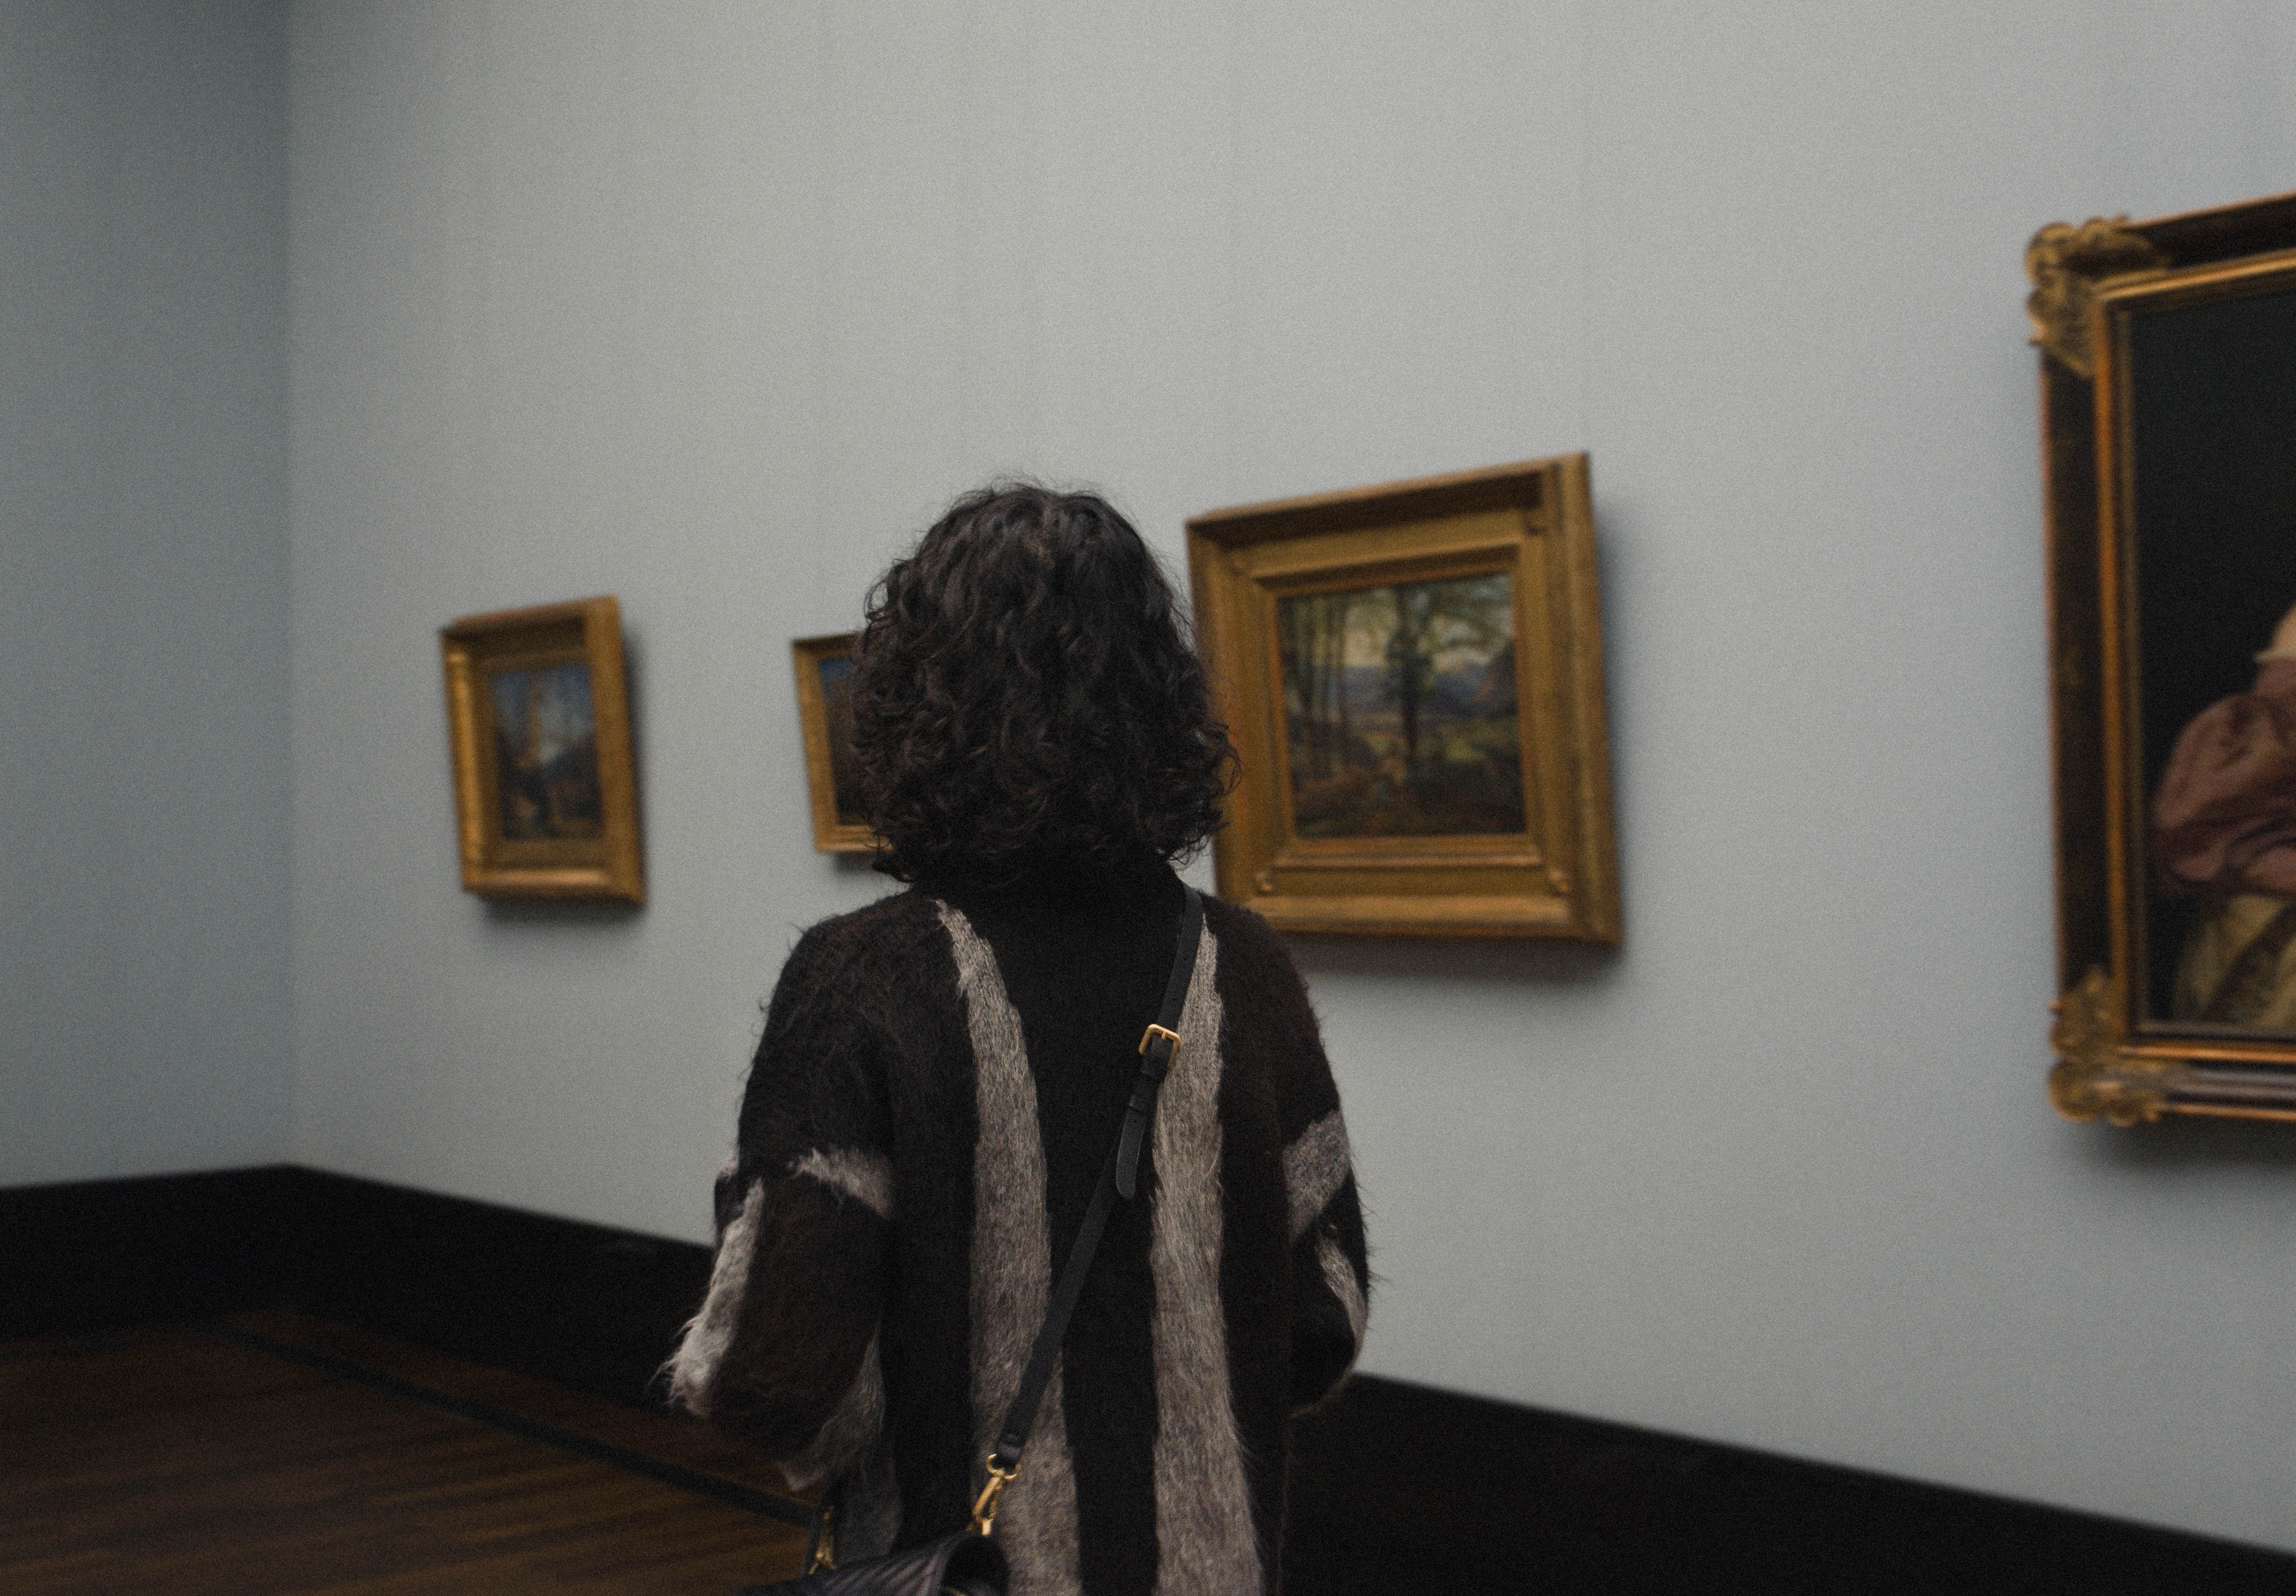
art gallery, museum, tourist attraction, art, visual arts, painting, art exhibition, sculpture, exhibition, vernissage, modern art, collection, portrait